Battle of Bạch Đằng (1288)

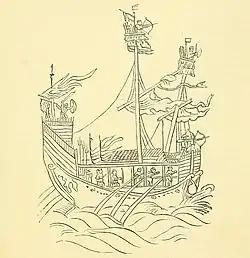
Chinese warship, probably deployed by the Yuan

The Bạch Đằng River ran through Yen Hung district (in Quảng Ninh province) and Thuy Nguyen (in Hai Phong) before reaching the sea. This was where the earlier well-known battle of Ngô Quyền against the Southern Han had taken place in 938. Beginning from March, Trần Hưng Đạo began preparing the battlefield. He used the same tactic that Ngô Quyền had against the Chinese in 938. He studied the tidal lore, and ordered beds of stakes to be planted under the water and arranged ambushes in a unified plan of campaign.